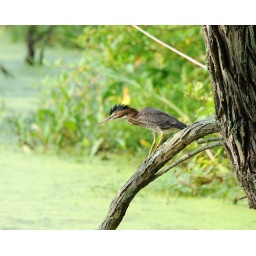
This little guy kept flying around the water and landing in the brush.. Momentarily came out in the open and &amp;quot;SNAP!&amp;quot; gotcha